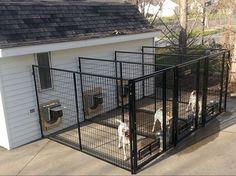
Wanyama watatu aina ya mbwa wenye rangi nyeupe pamoja na nyeusi ambao wamehifadhiwa katika vyumba maalumu vilivyotengenezwa kwa chuma, Vyumba hivyo huwafanya mbwa hawa wasiweze kutoka na kuwazuru binadamu. Mbwa hutumiwa kama walinzi ili kukimbiza wadudu wabaya nyumbani, pia hufanyiwa matibabu ili kuhakikisha wana afya njema na wanaendelea kuwa vizuri.